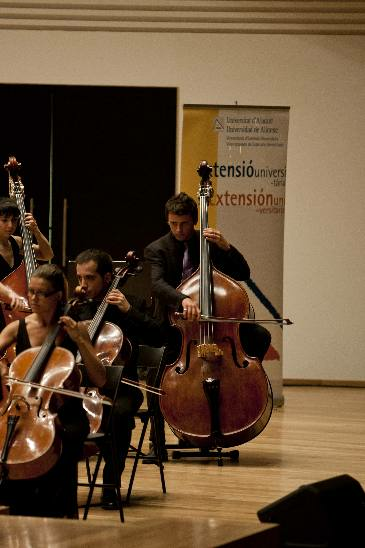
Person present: Yes